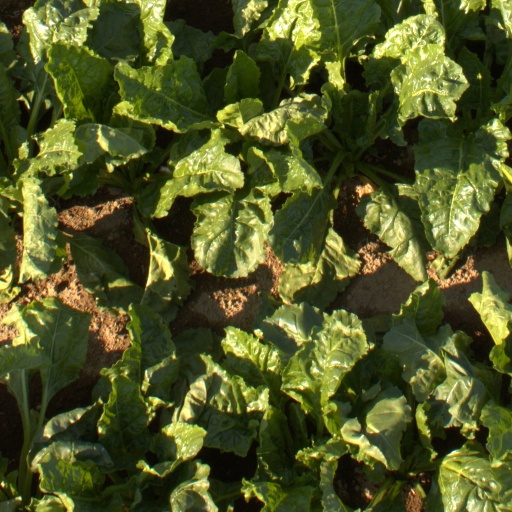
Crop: sugar beet